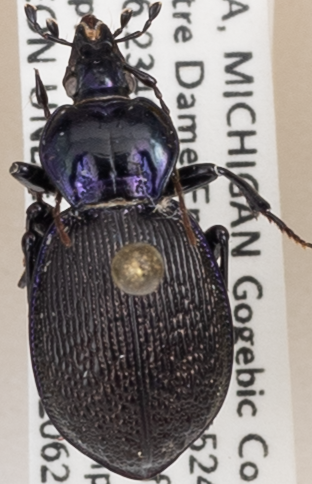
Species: Sphaeroderus stenostomus lecontei
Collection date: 2022-06-29
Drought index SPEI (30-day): -1.13
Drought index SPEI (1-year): -0.1
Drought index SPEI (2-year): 0.39